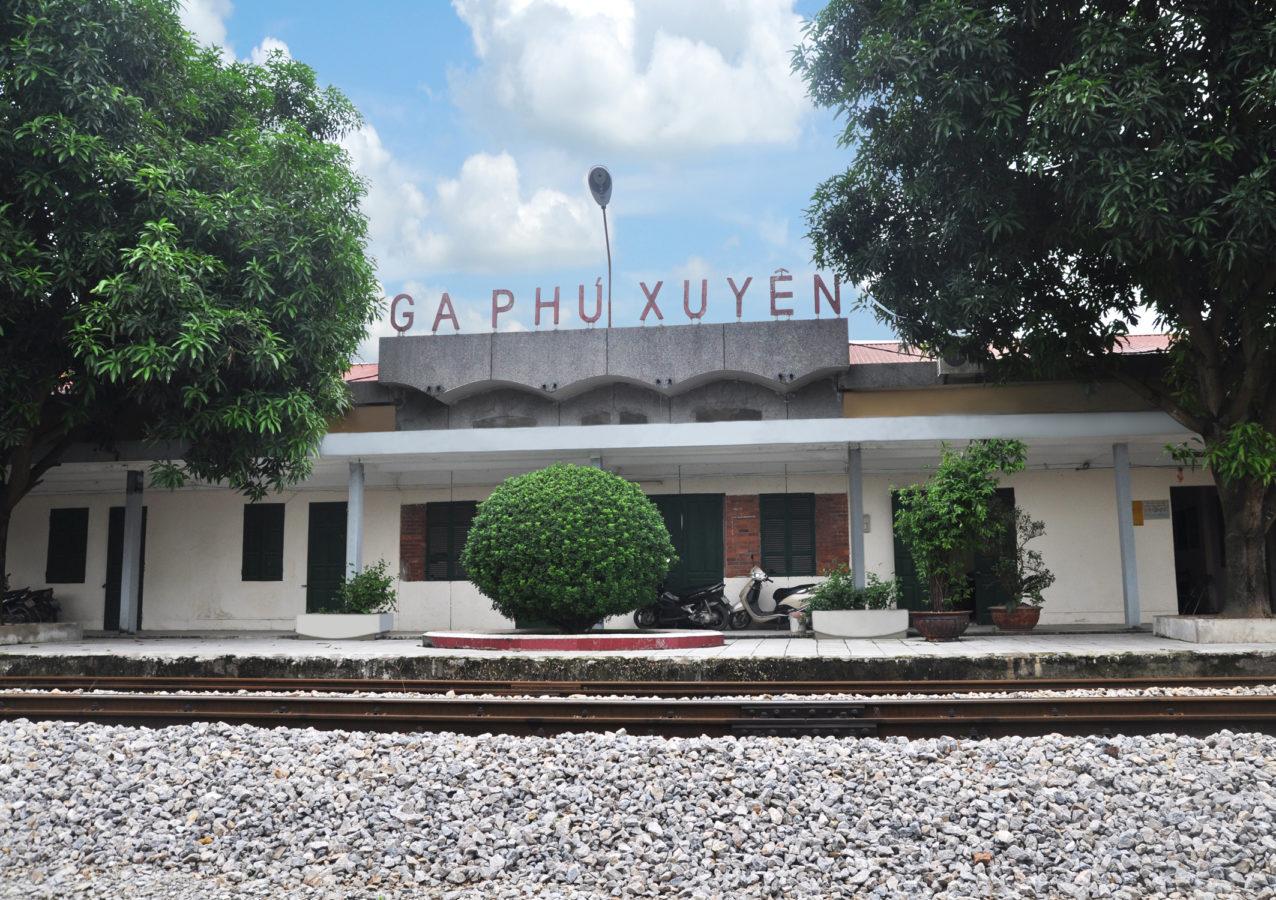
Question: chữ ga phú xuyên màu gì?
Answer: màu đỏ